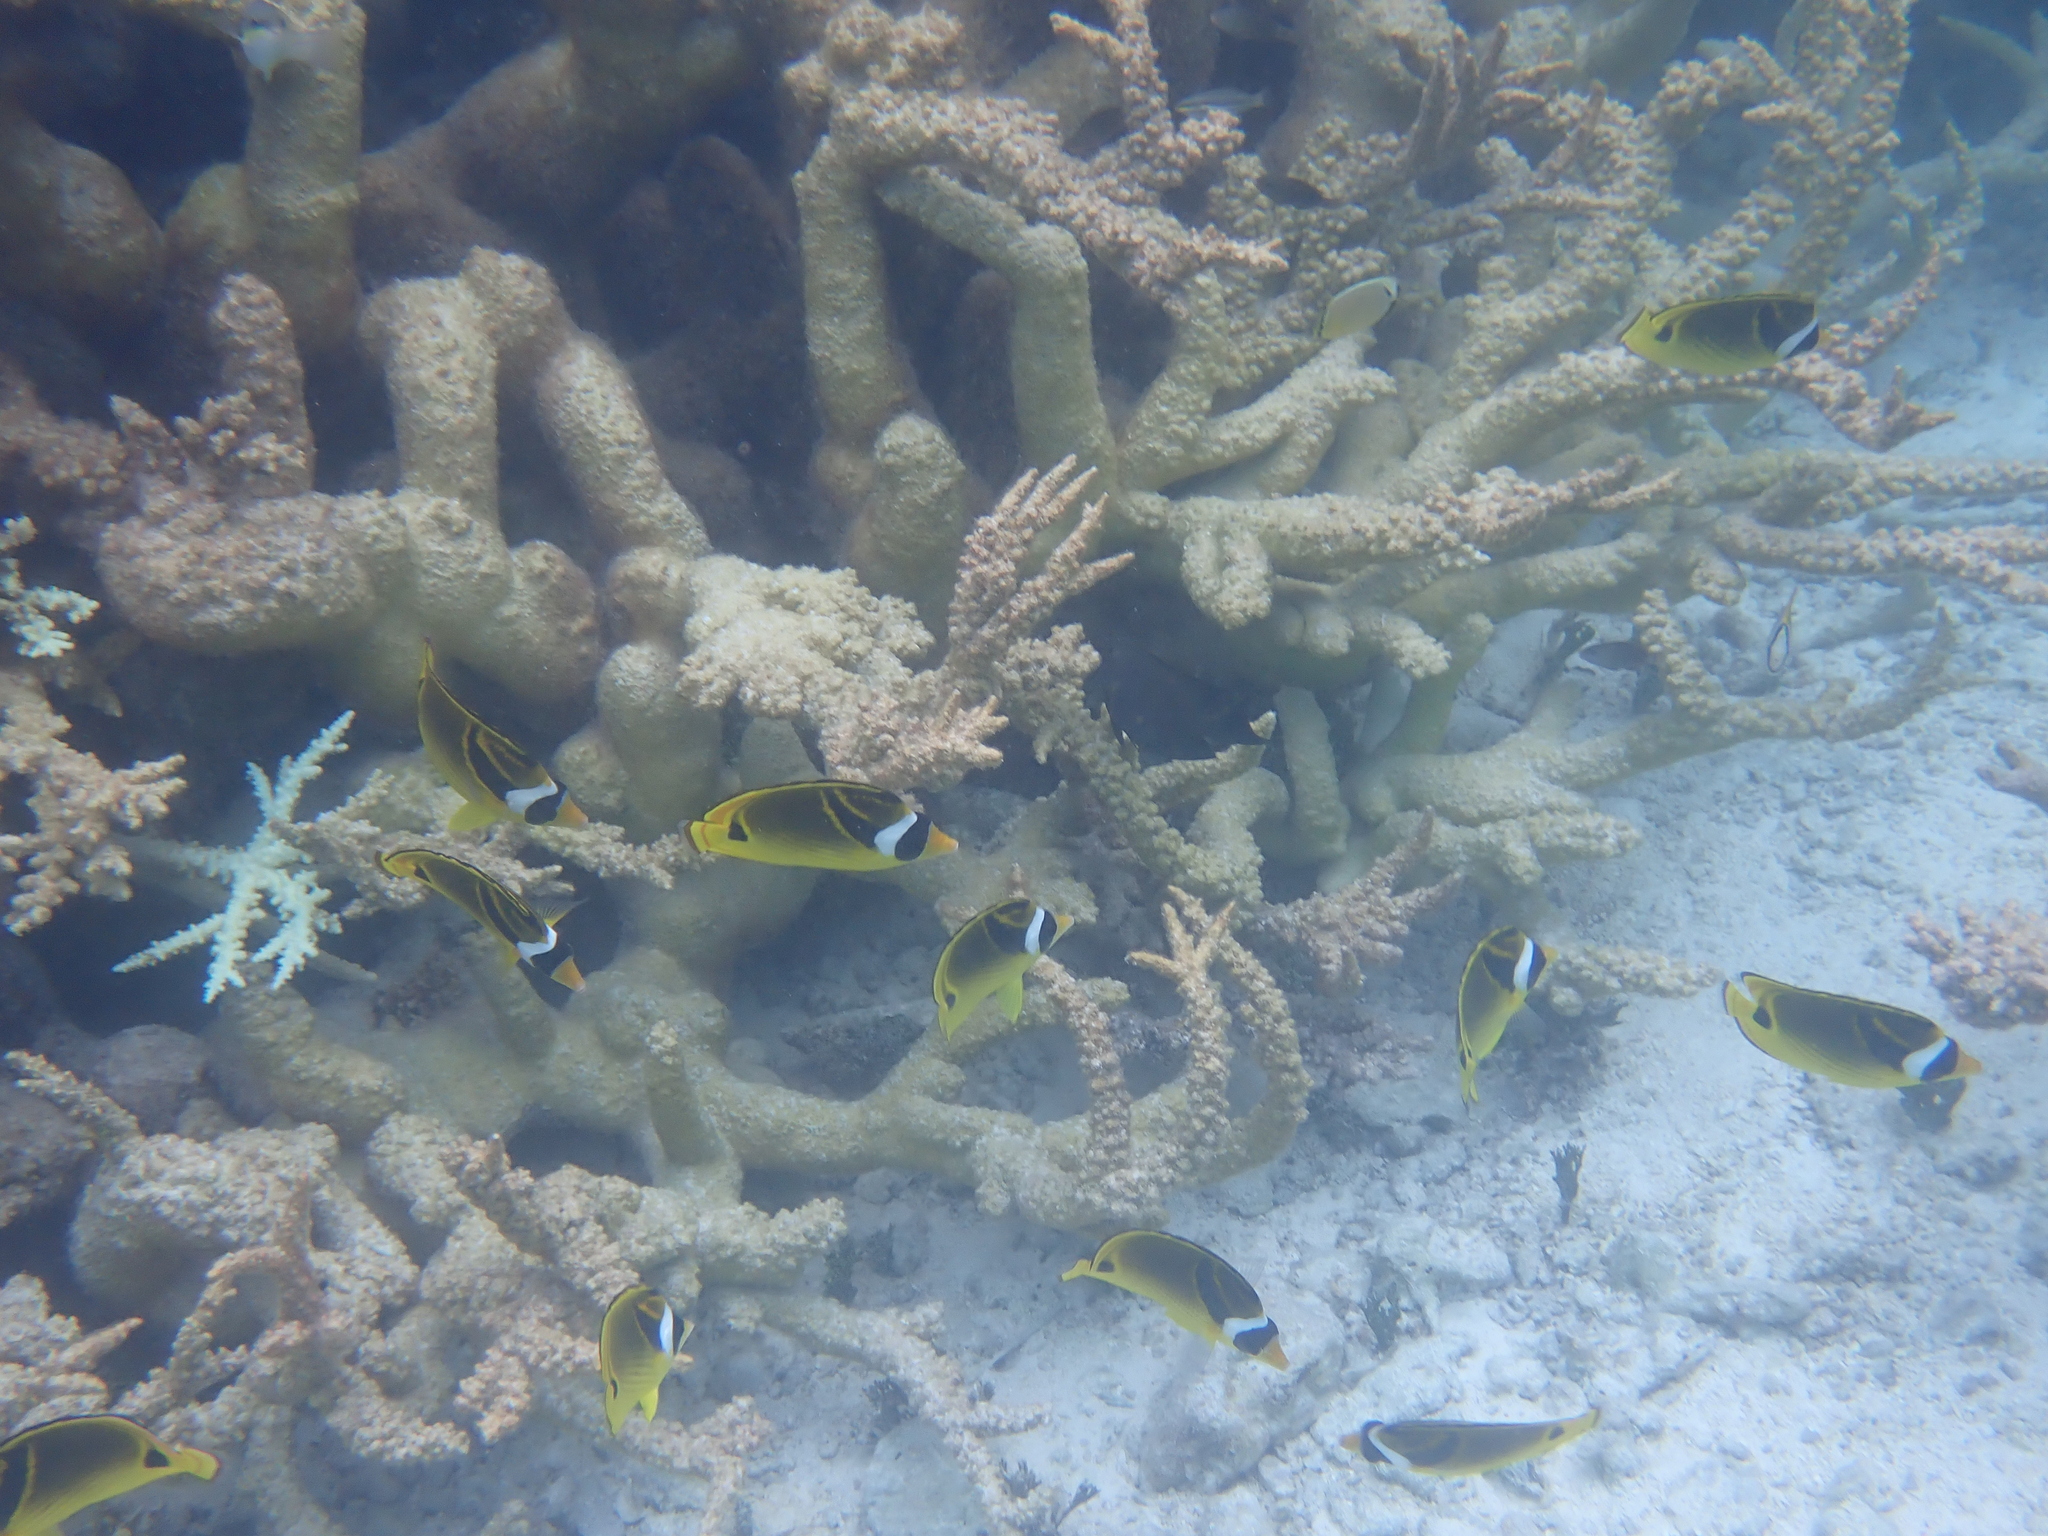
Chaetodon lunula (Raccoon Butterflyfish)